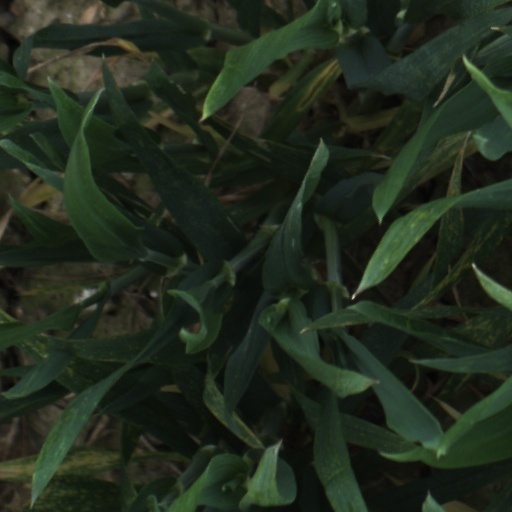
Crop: wheat